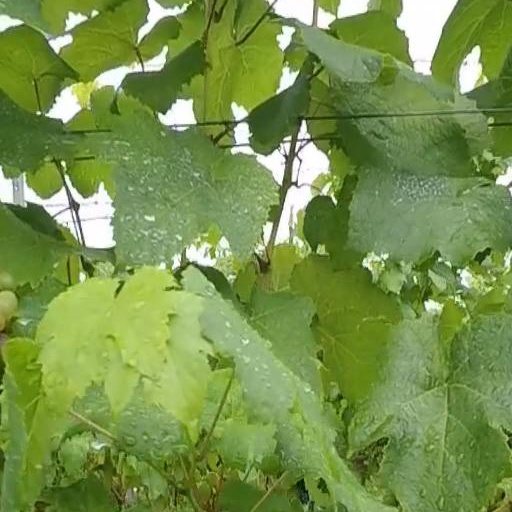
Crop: grape